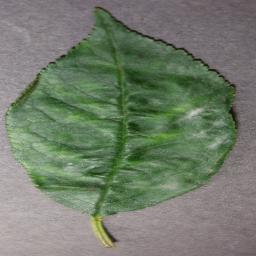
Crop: cherry
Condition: (including_sour)_powdery_mildew